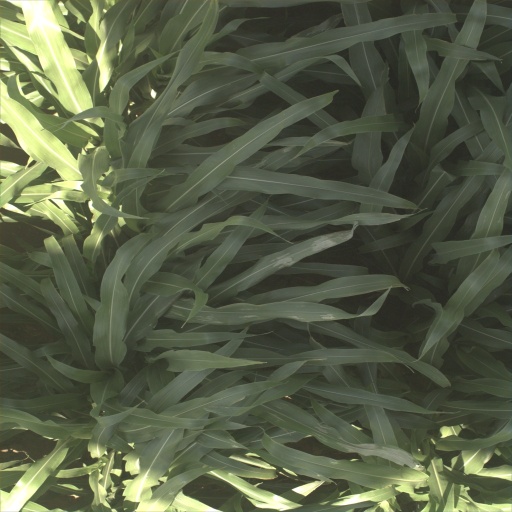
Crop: sorghum